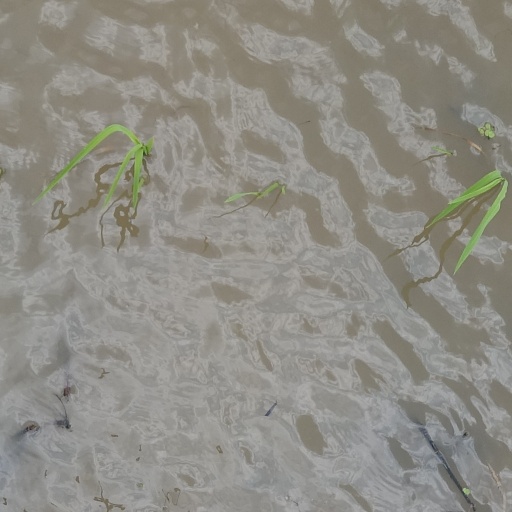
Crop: rice